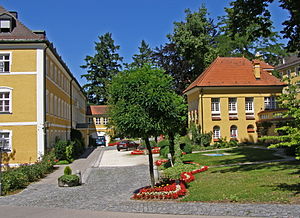
Krumbach (Schwaben) / Historie
Krumbach (Schwaben) er den næststørste by i Landkreis Günzburg i Regierungsbezirk Schwaben i den tyske delstat Bayern.